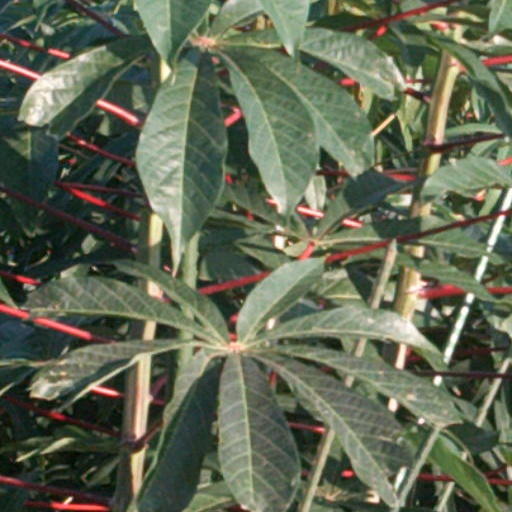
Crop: cassava